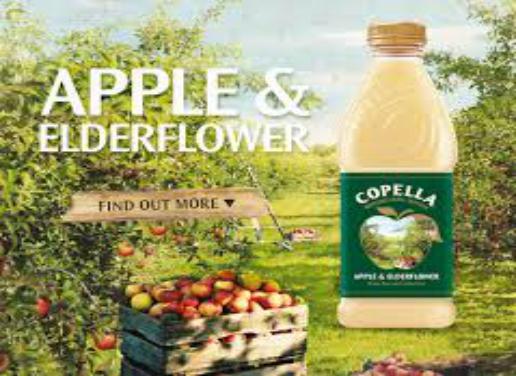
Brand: copella
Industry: Food